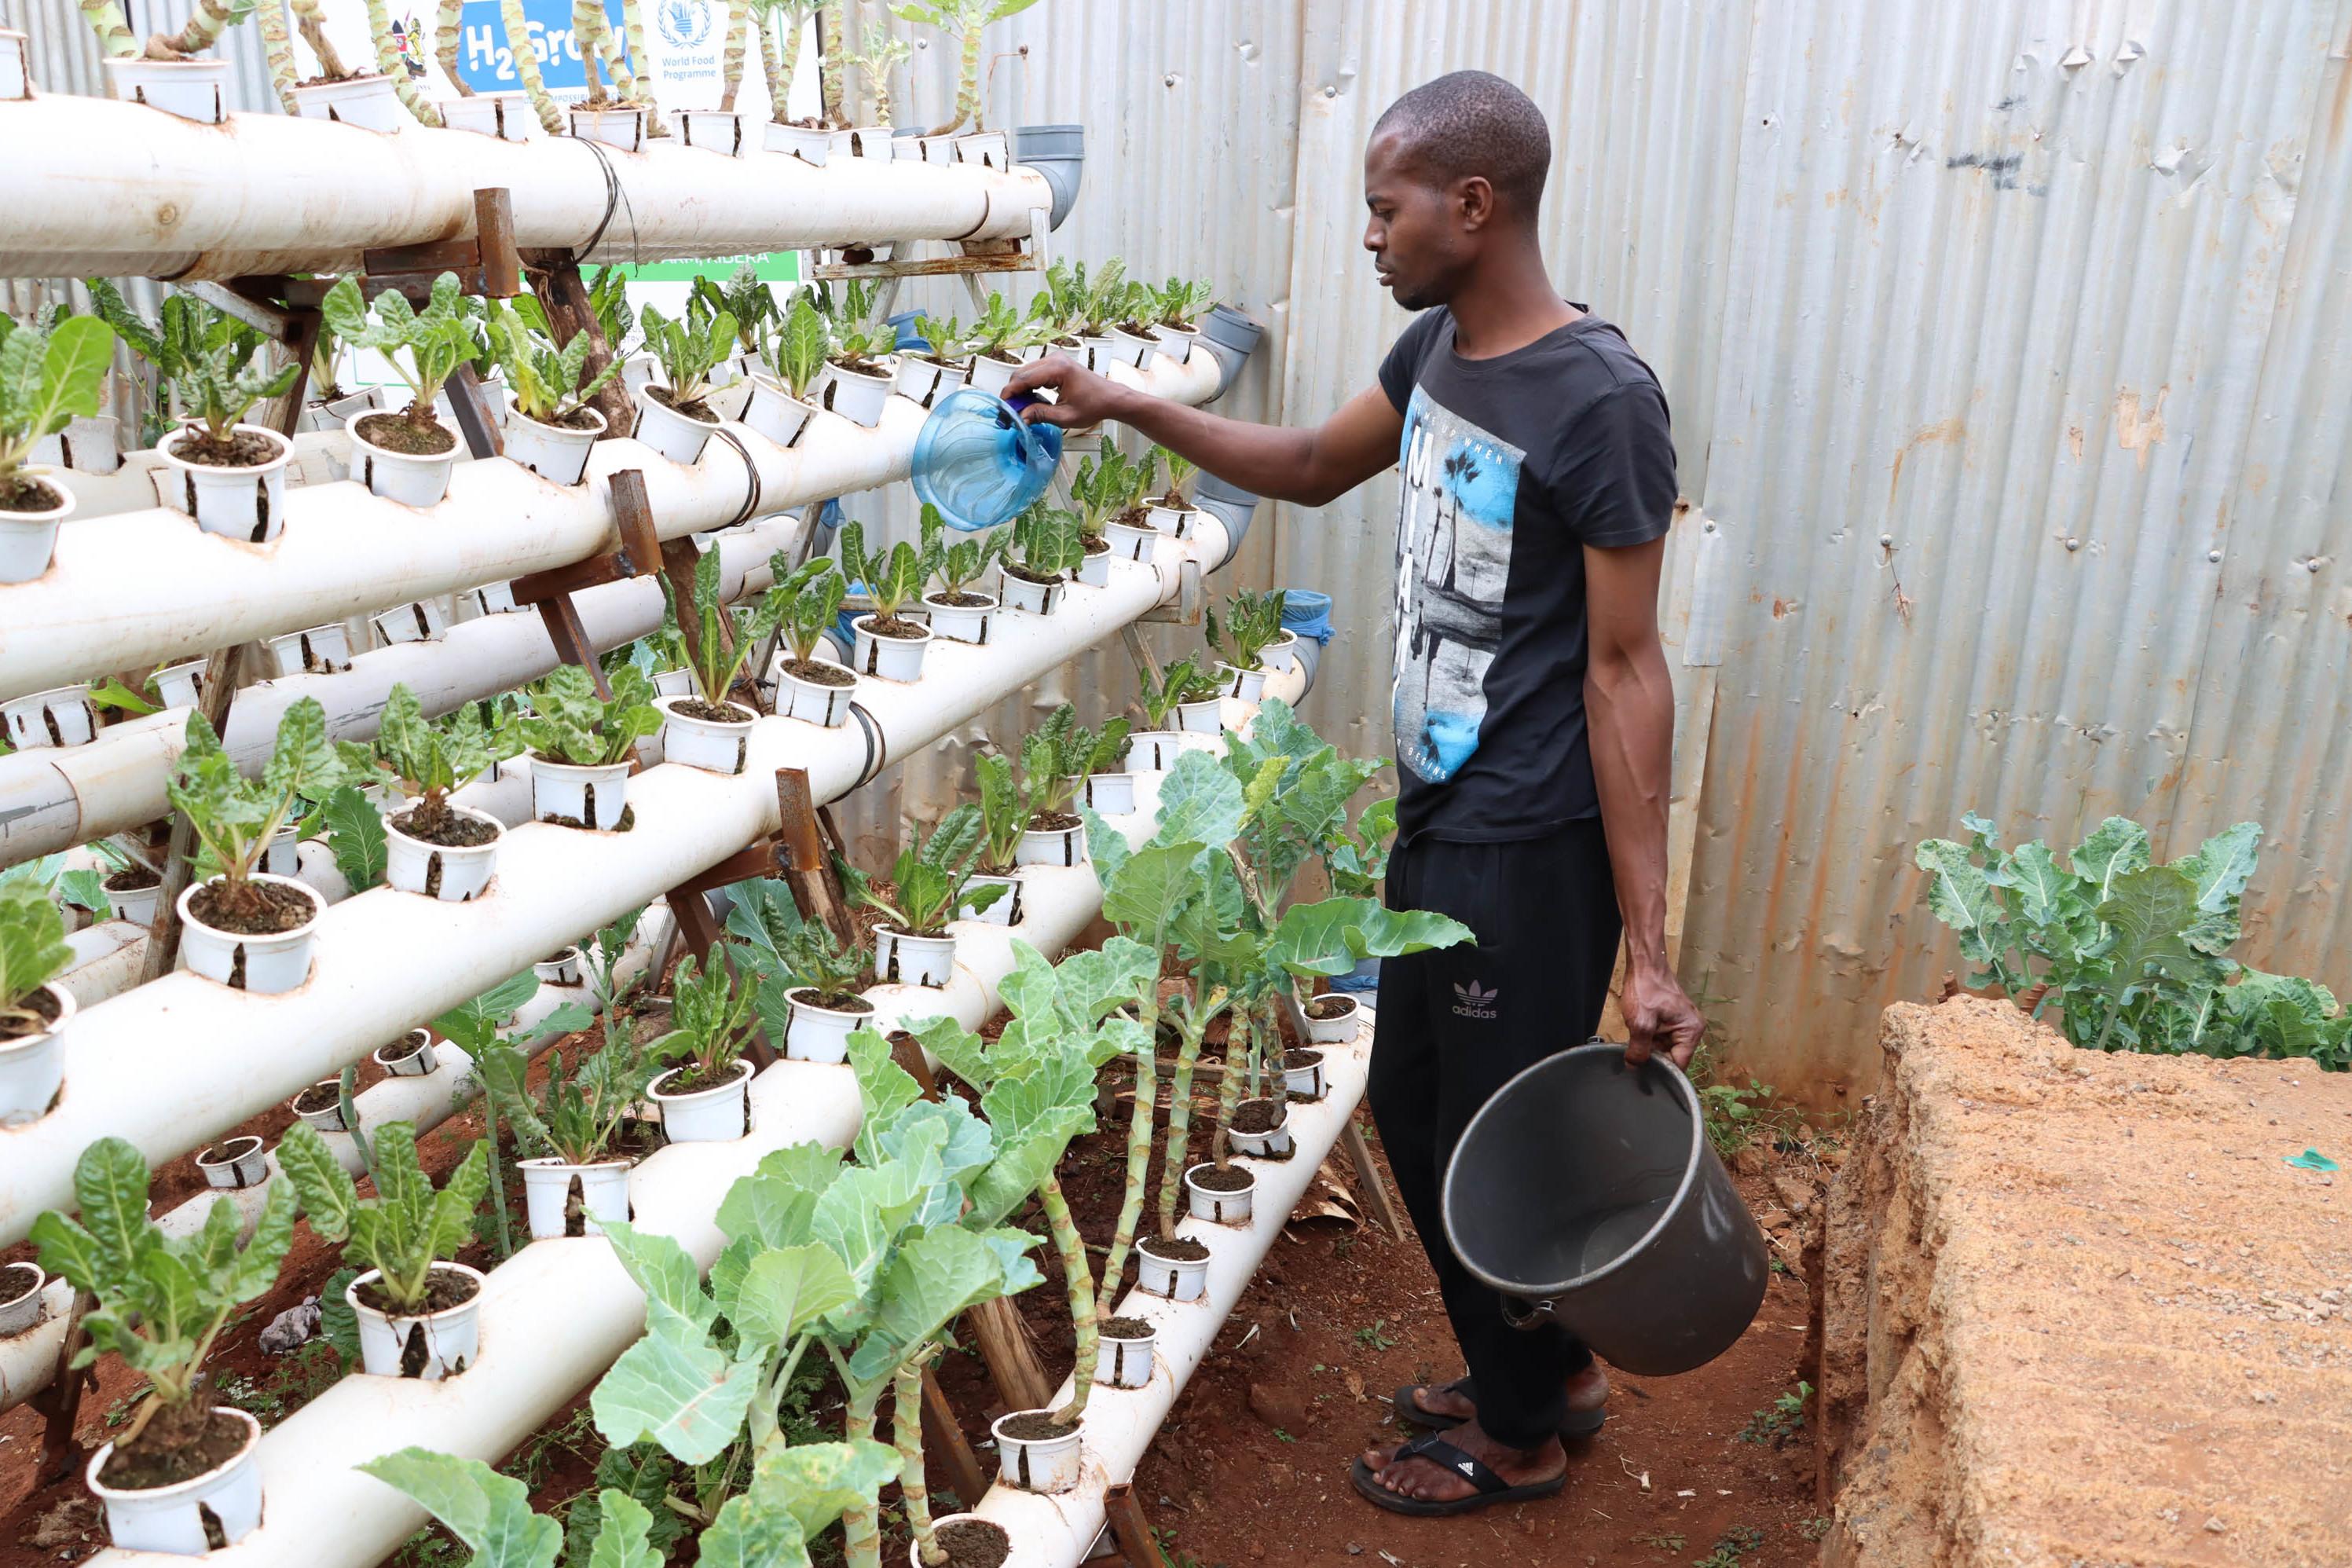
Mwanaume mkulima aliyepanda mboga zake kwa kutumia mfumo wa kisasa usiotumia udongo, tayari ameshazichuma mara kadhaa huku anaendelea kuzimwagilia ili zistawi na kuzaa zaidi.